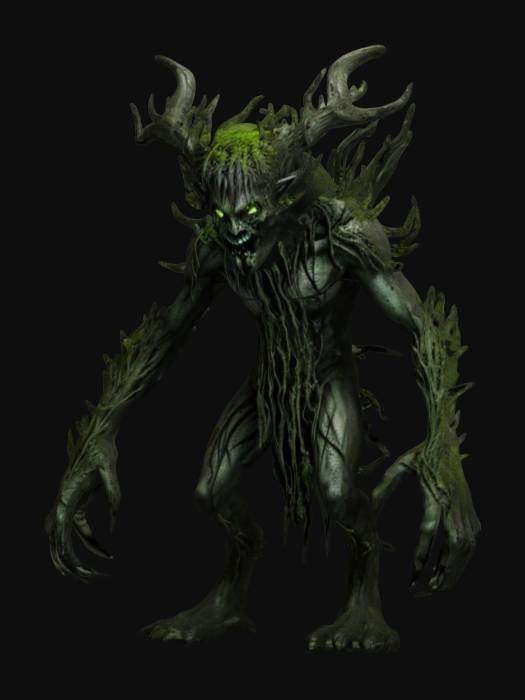
미적 점수 (1~10점): 6